Hardcore punk

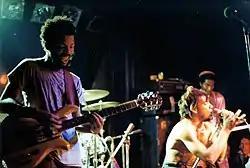
Bad Brains at 9:30 Club, Washington, D.C., 1983

Hardcore historian Steven Blush credits Minor Threat's Ian MacKaye with starting a "die-hard mindset that begat almost everything we now call Hardcore", which was virulently anti-music industry and anti-rock star. An article in "Drowned in Sound" argues that late 1970s/early 1980s-era hardcore is the true spirit of punk, because "all the poseurs and fashionistas fucked off to the next trend of skinny pink ties with New Romantic haircuts, singing wimpy lyrics" and the punk scene now consisted of people like Minor Threat, Bad Brains, Black Flag, and Circle Jerks, dedicated to the DIY ethics.